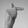
ASL letter: T